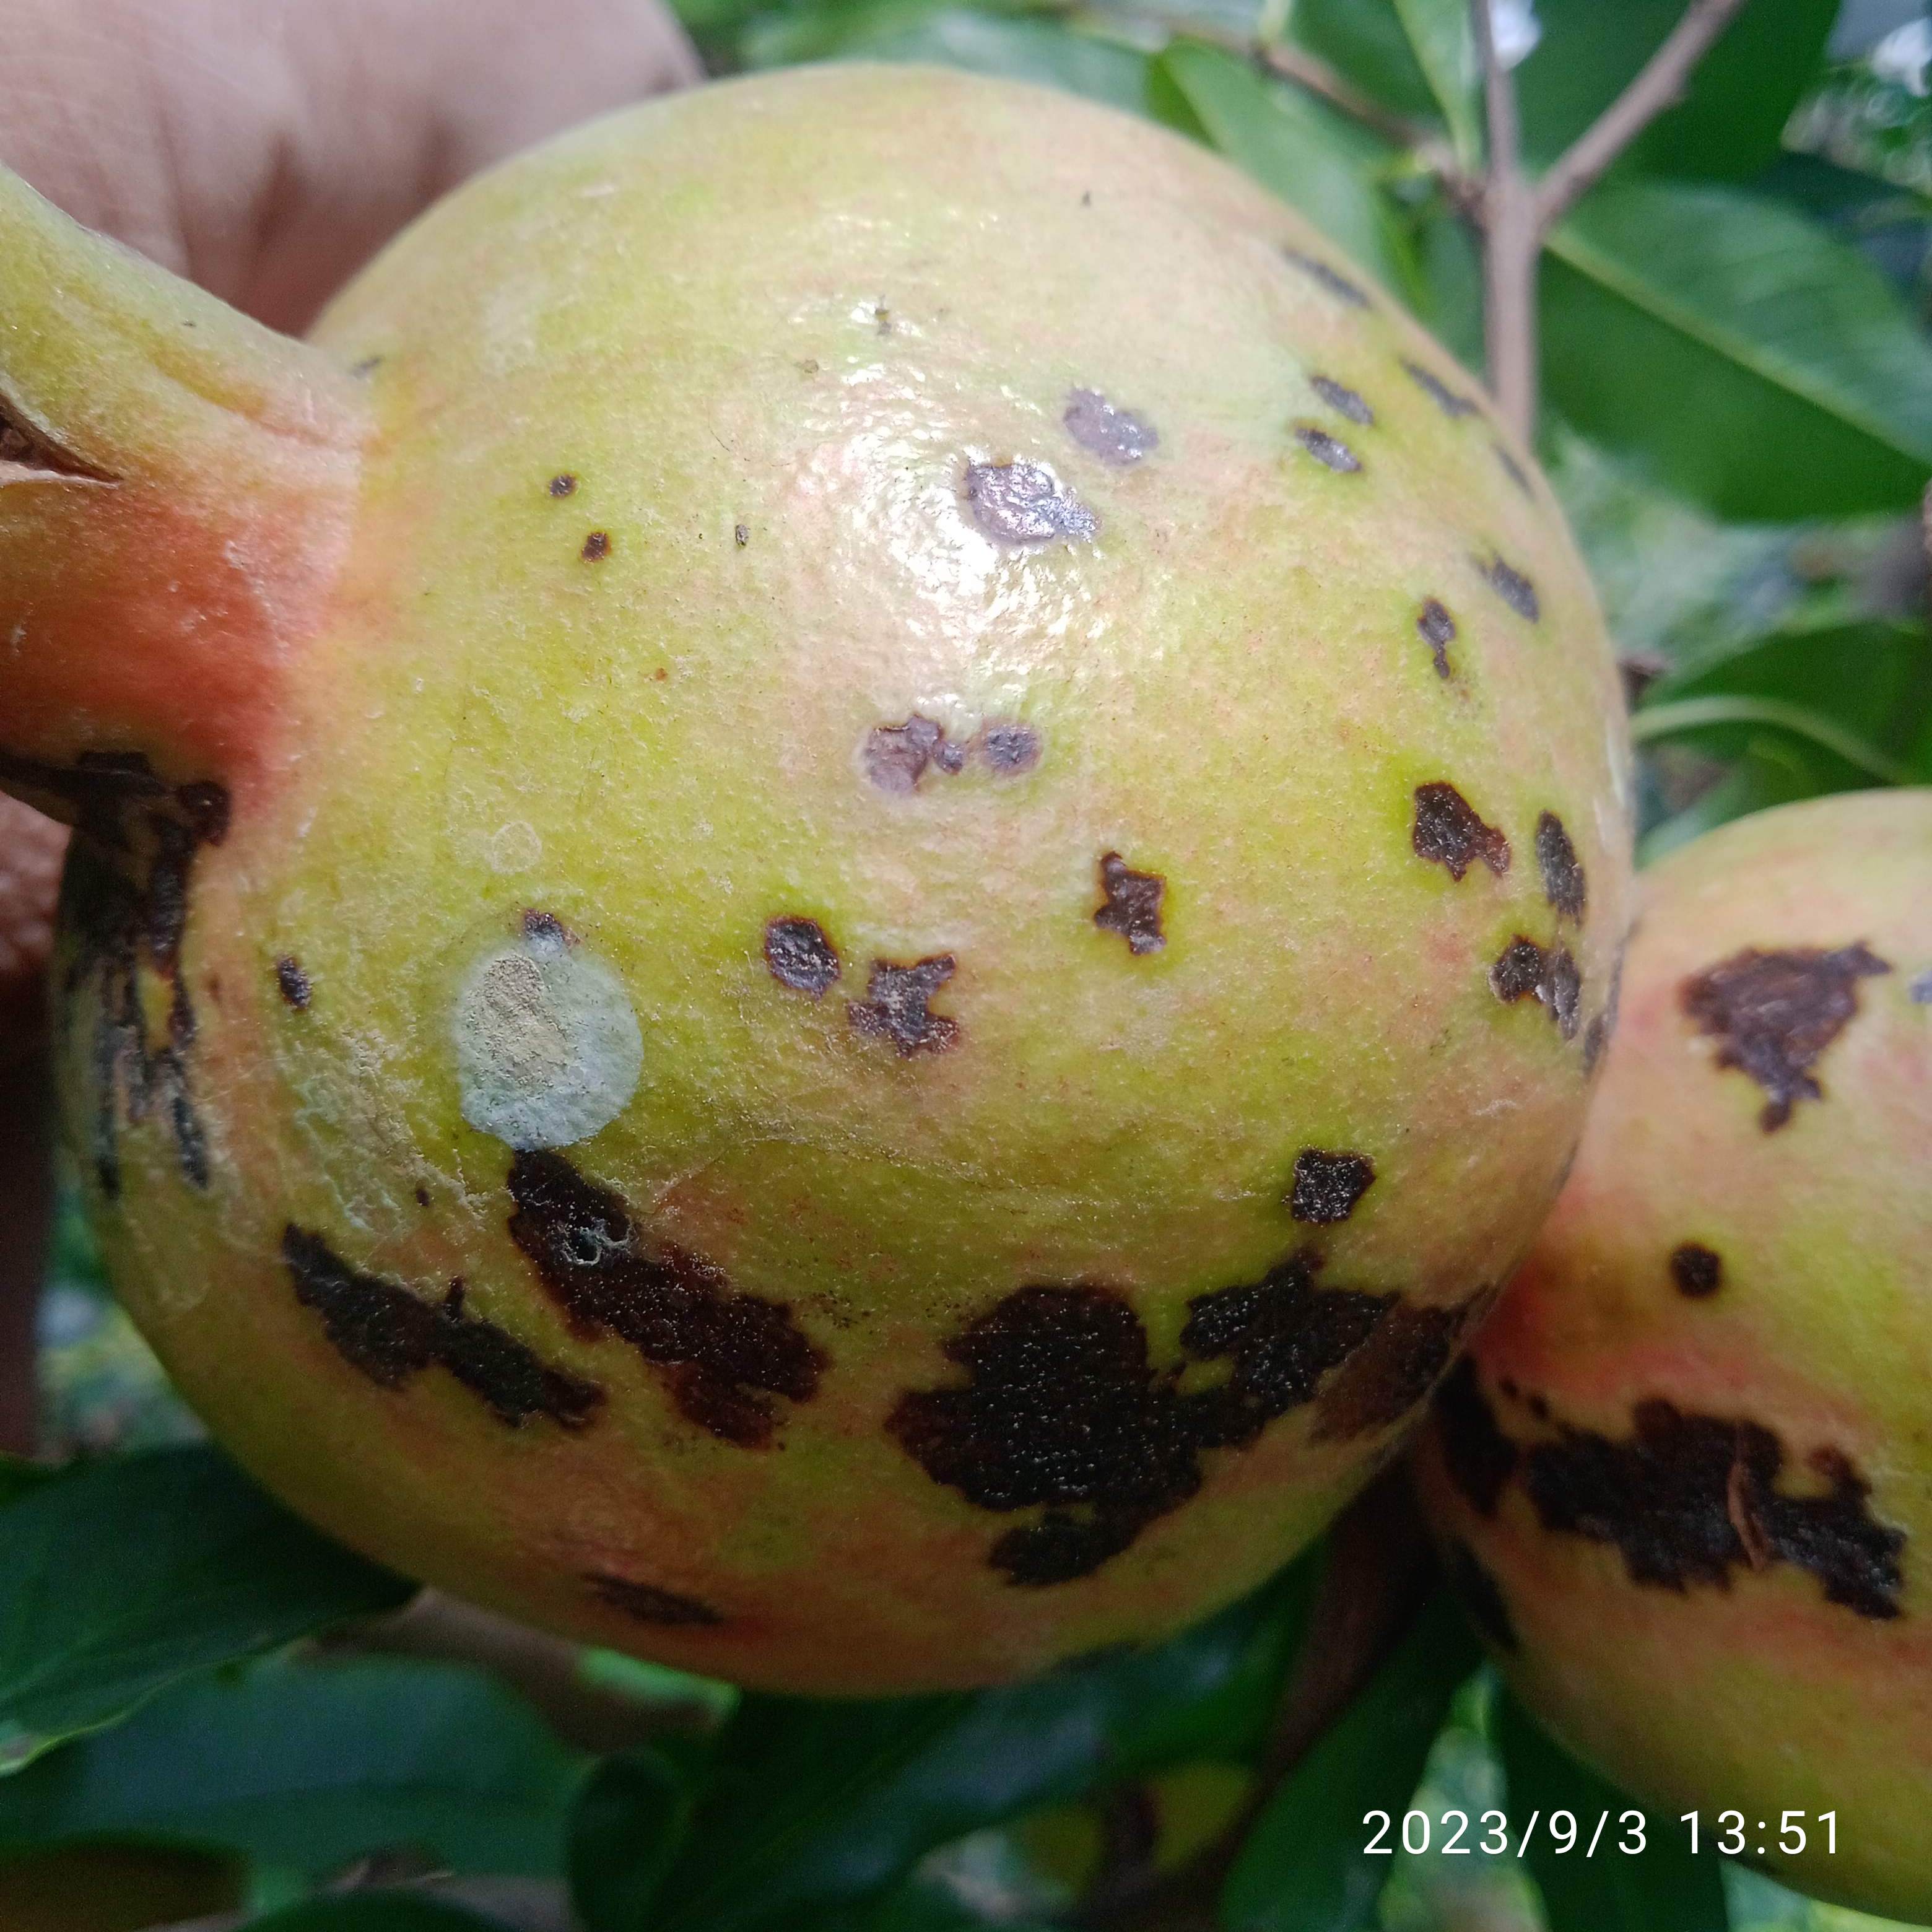
Label: Anthracnose